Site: brandenburg
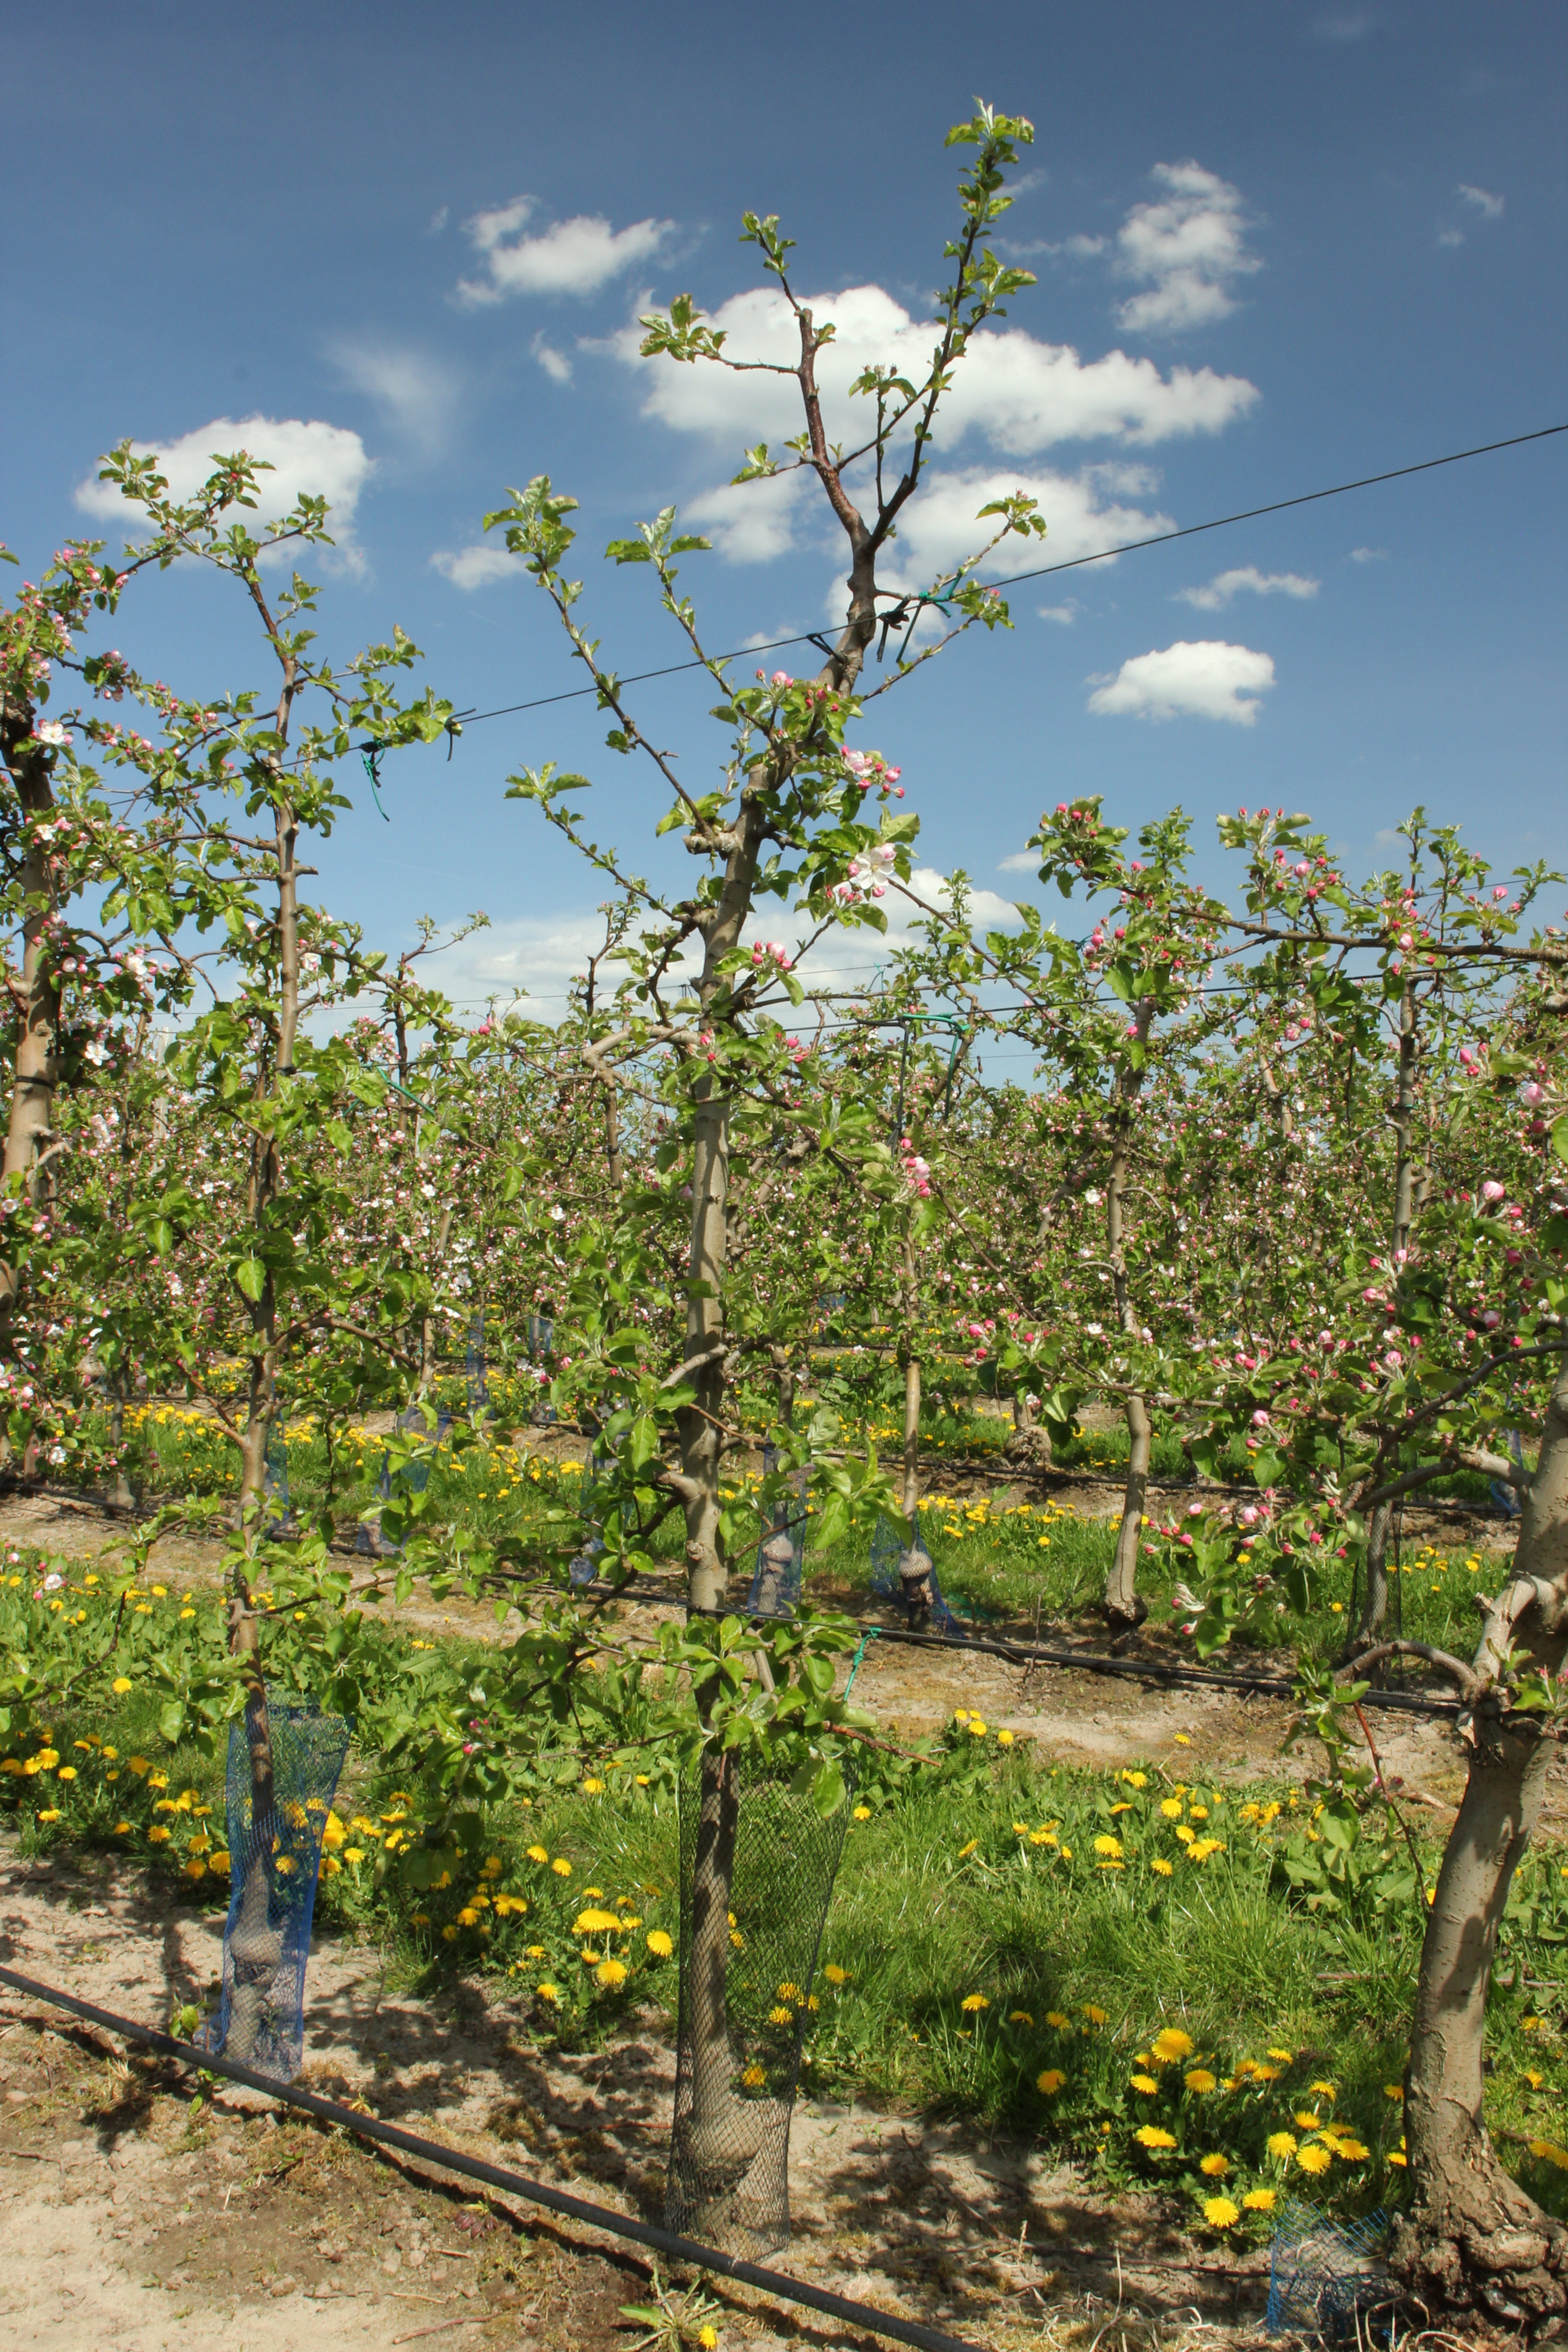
Growth stage (BBCH 57): Inflorescence emergence